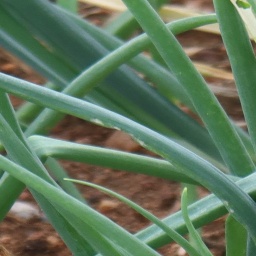
Label: healthy